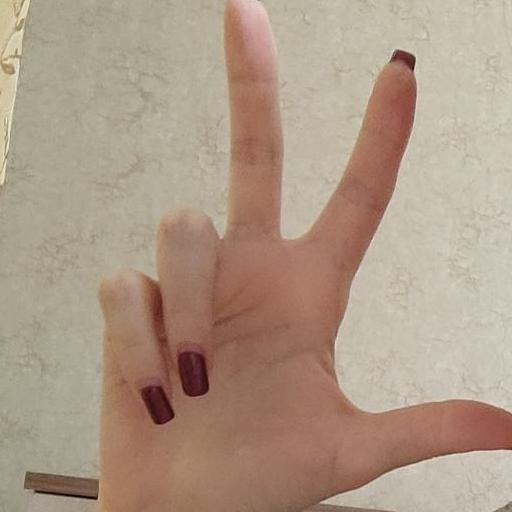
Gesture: three2